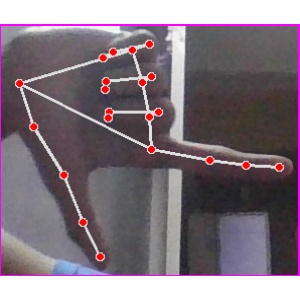
अक्षर: ख